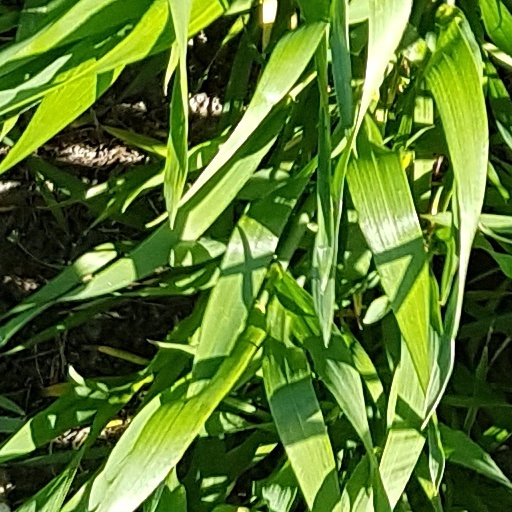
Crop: wheat